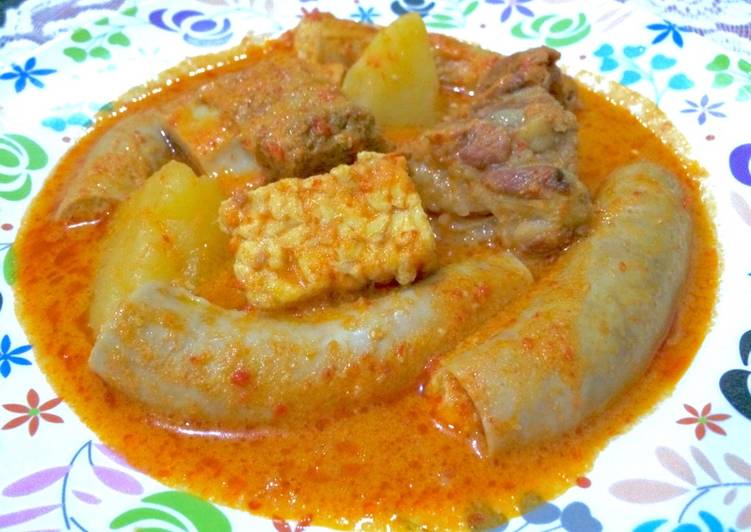
Label: gulai_tambusu